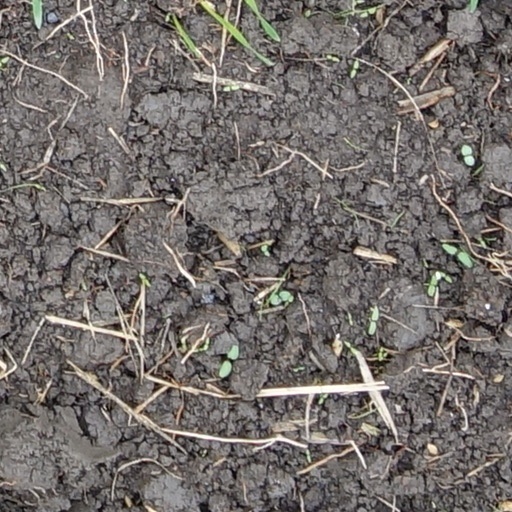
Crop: wheat